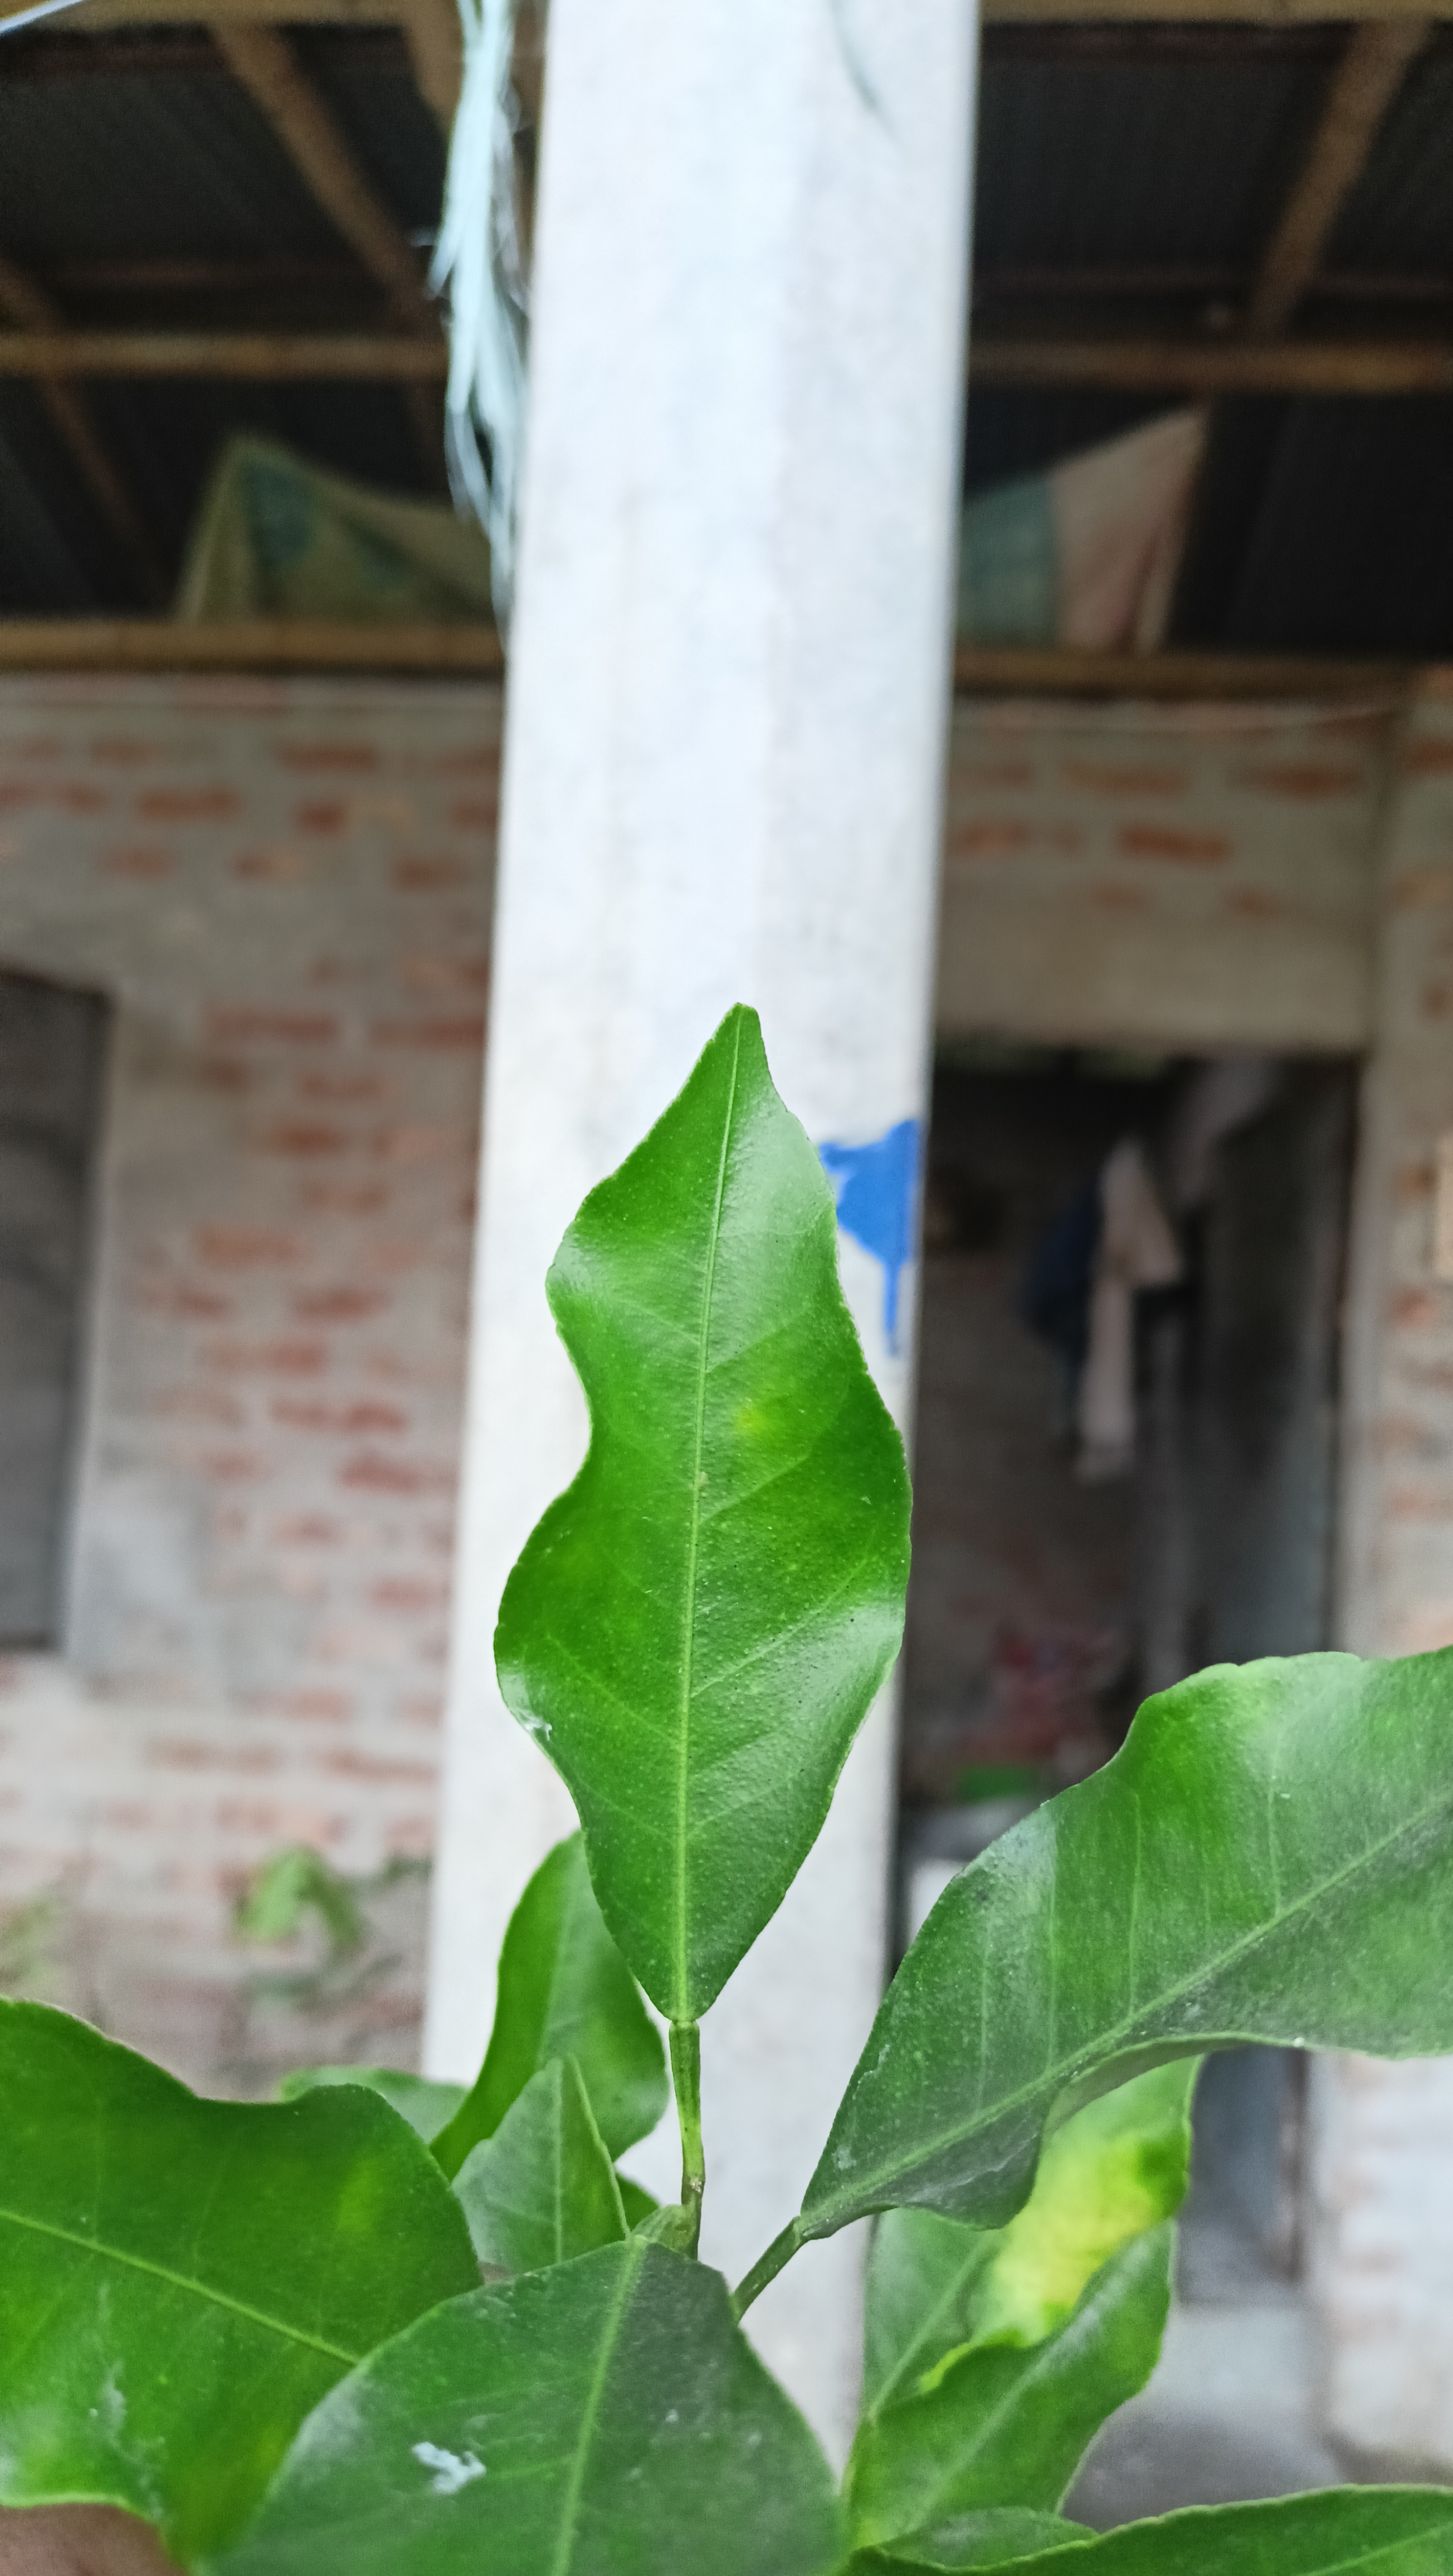
Mandarin leaf variety: Darjeling